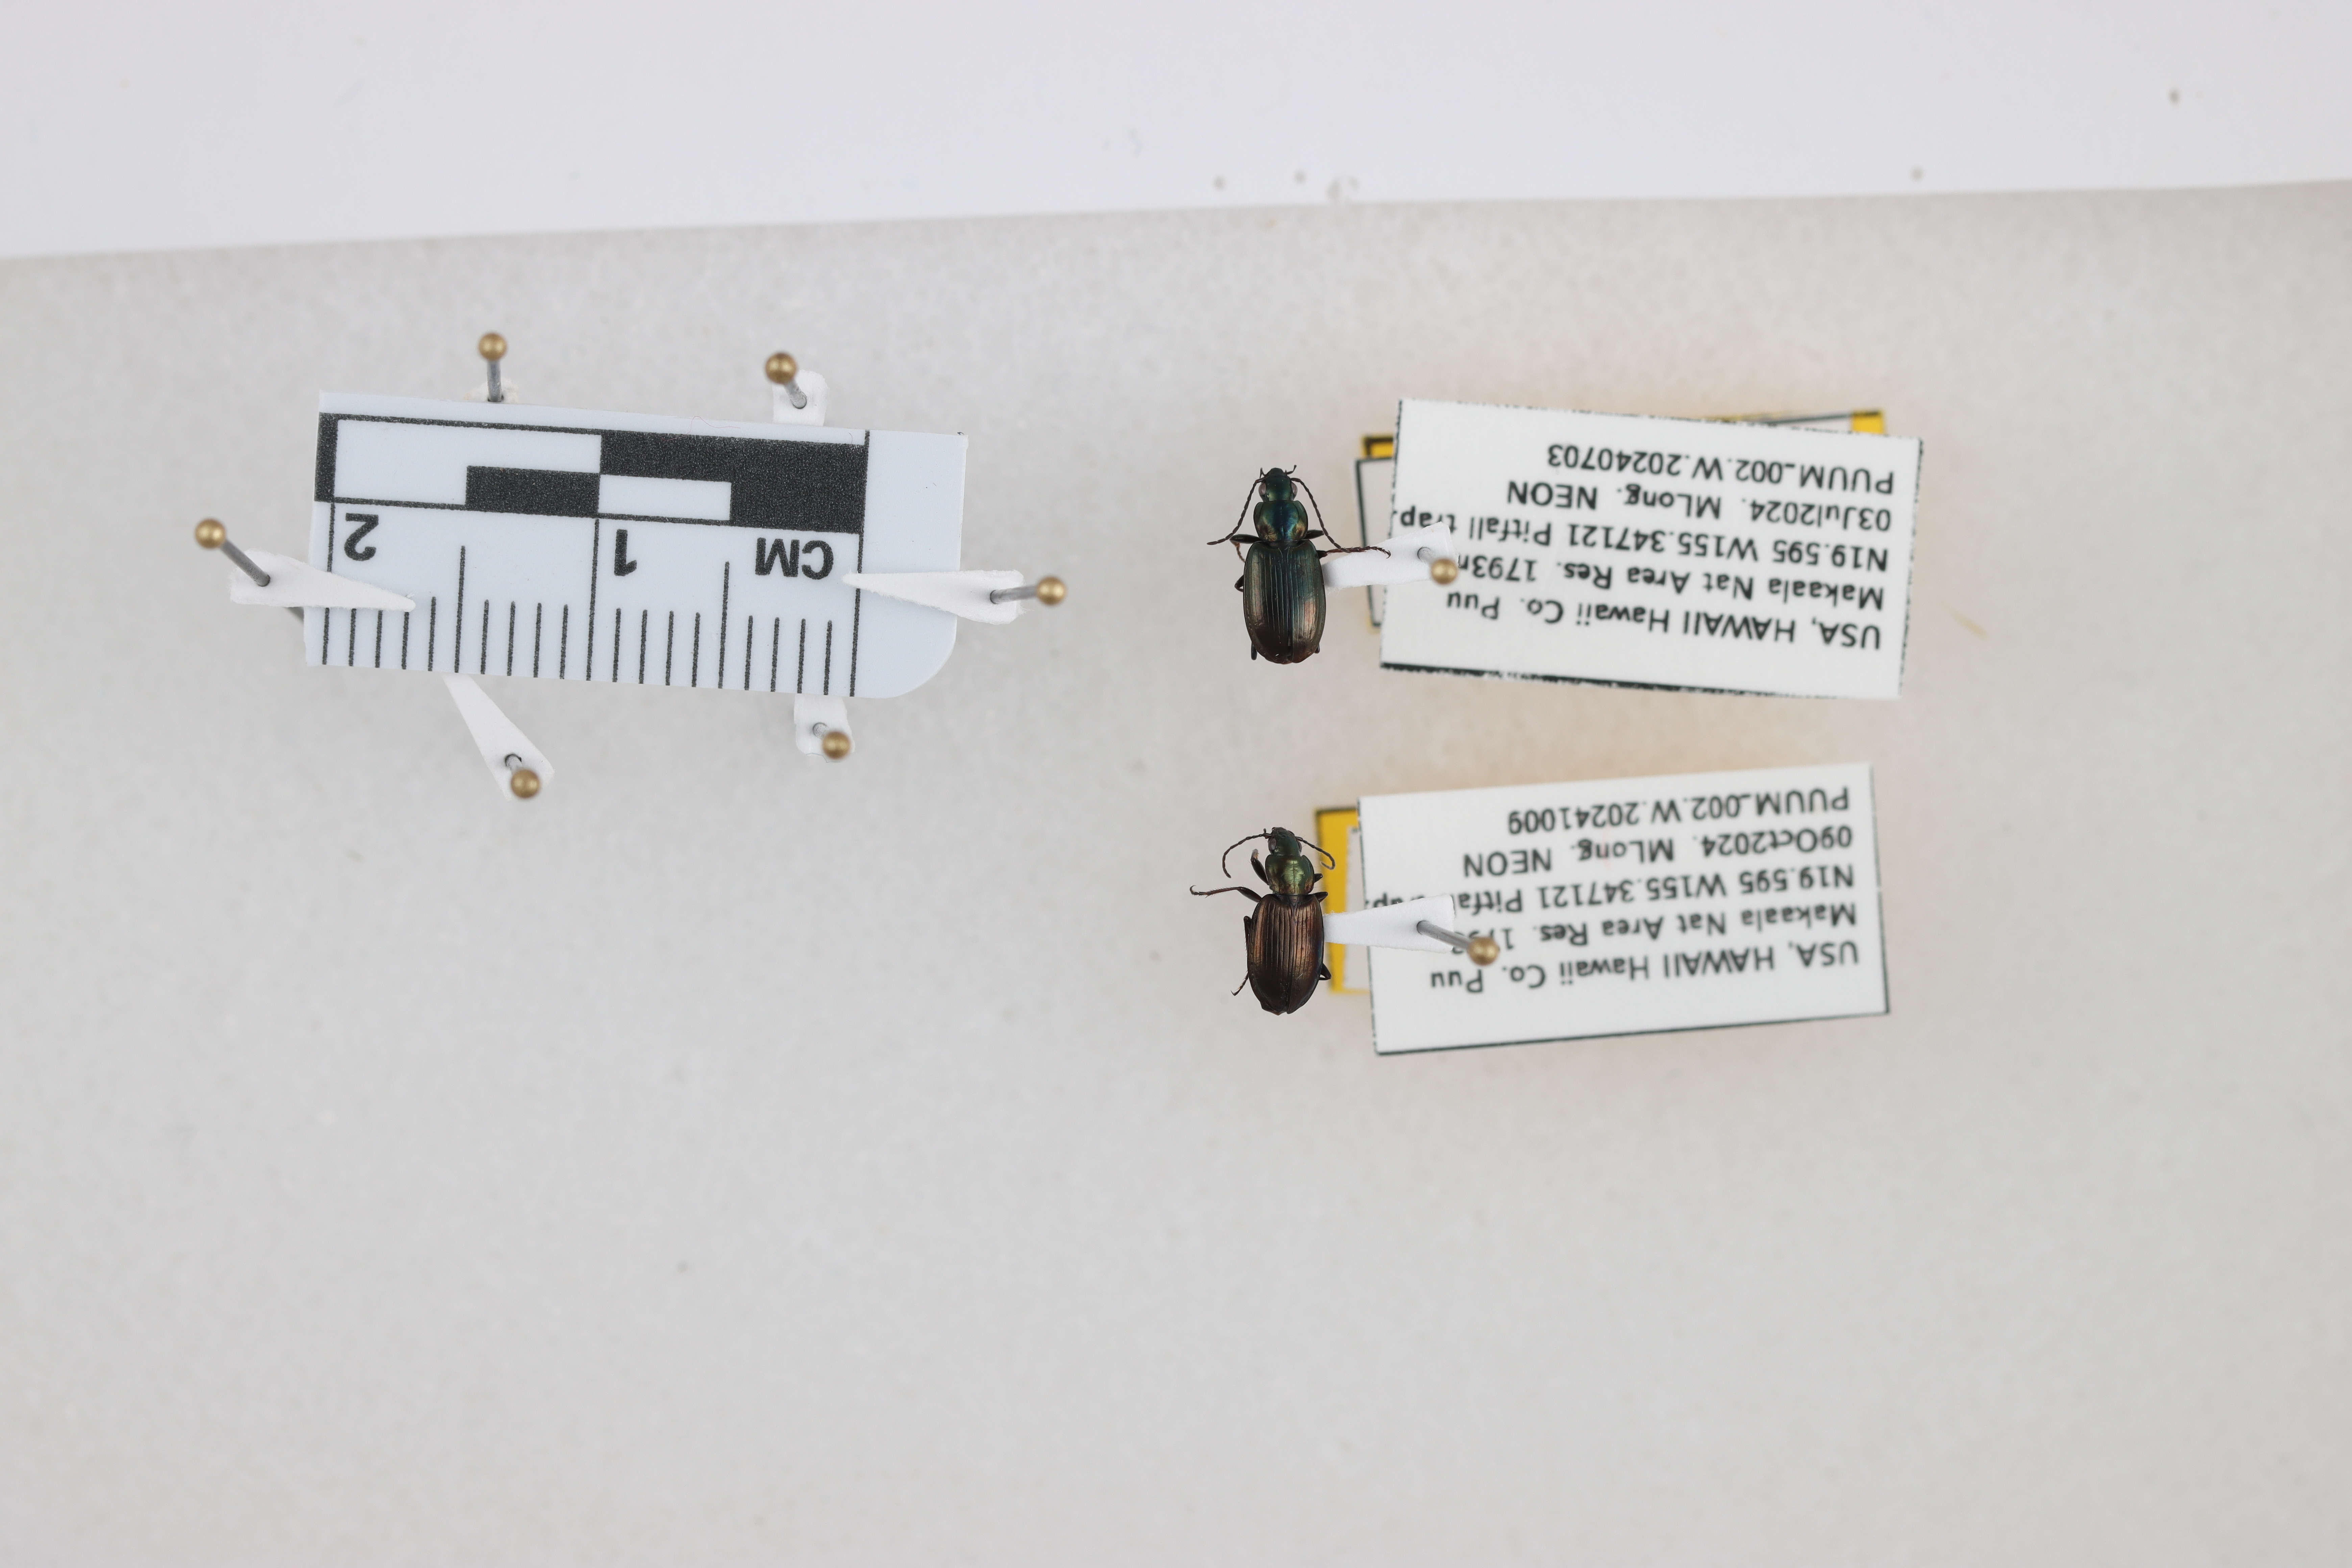
Beetle 1 — elytra length: 0.448 cm, elytra max width: 0.309 cm, basal pronotum width: 0.16 cm

Beetle 2 — elytra length: 0.431 cm, elytra max width: 0.285 cm, basal pronotum width: 0.144 cm